Sky position (RA, Dec in degrees): 44.47, -7.916
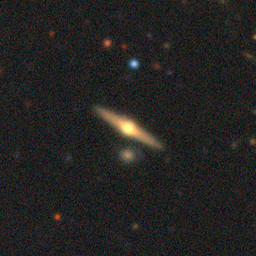
Galaxy morphology: Edge-on Galaxies with Bulge